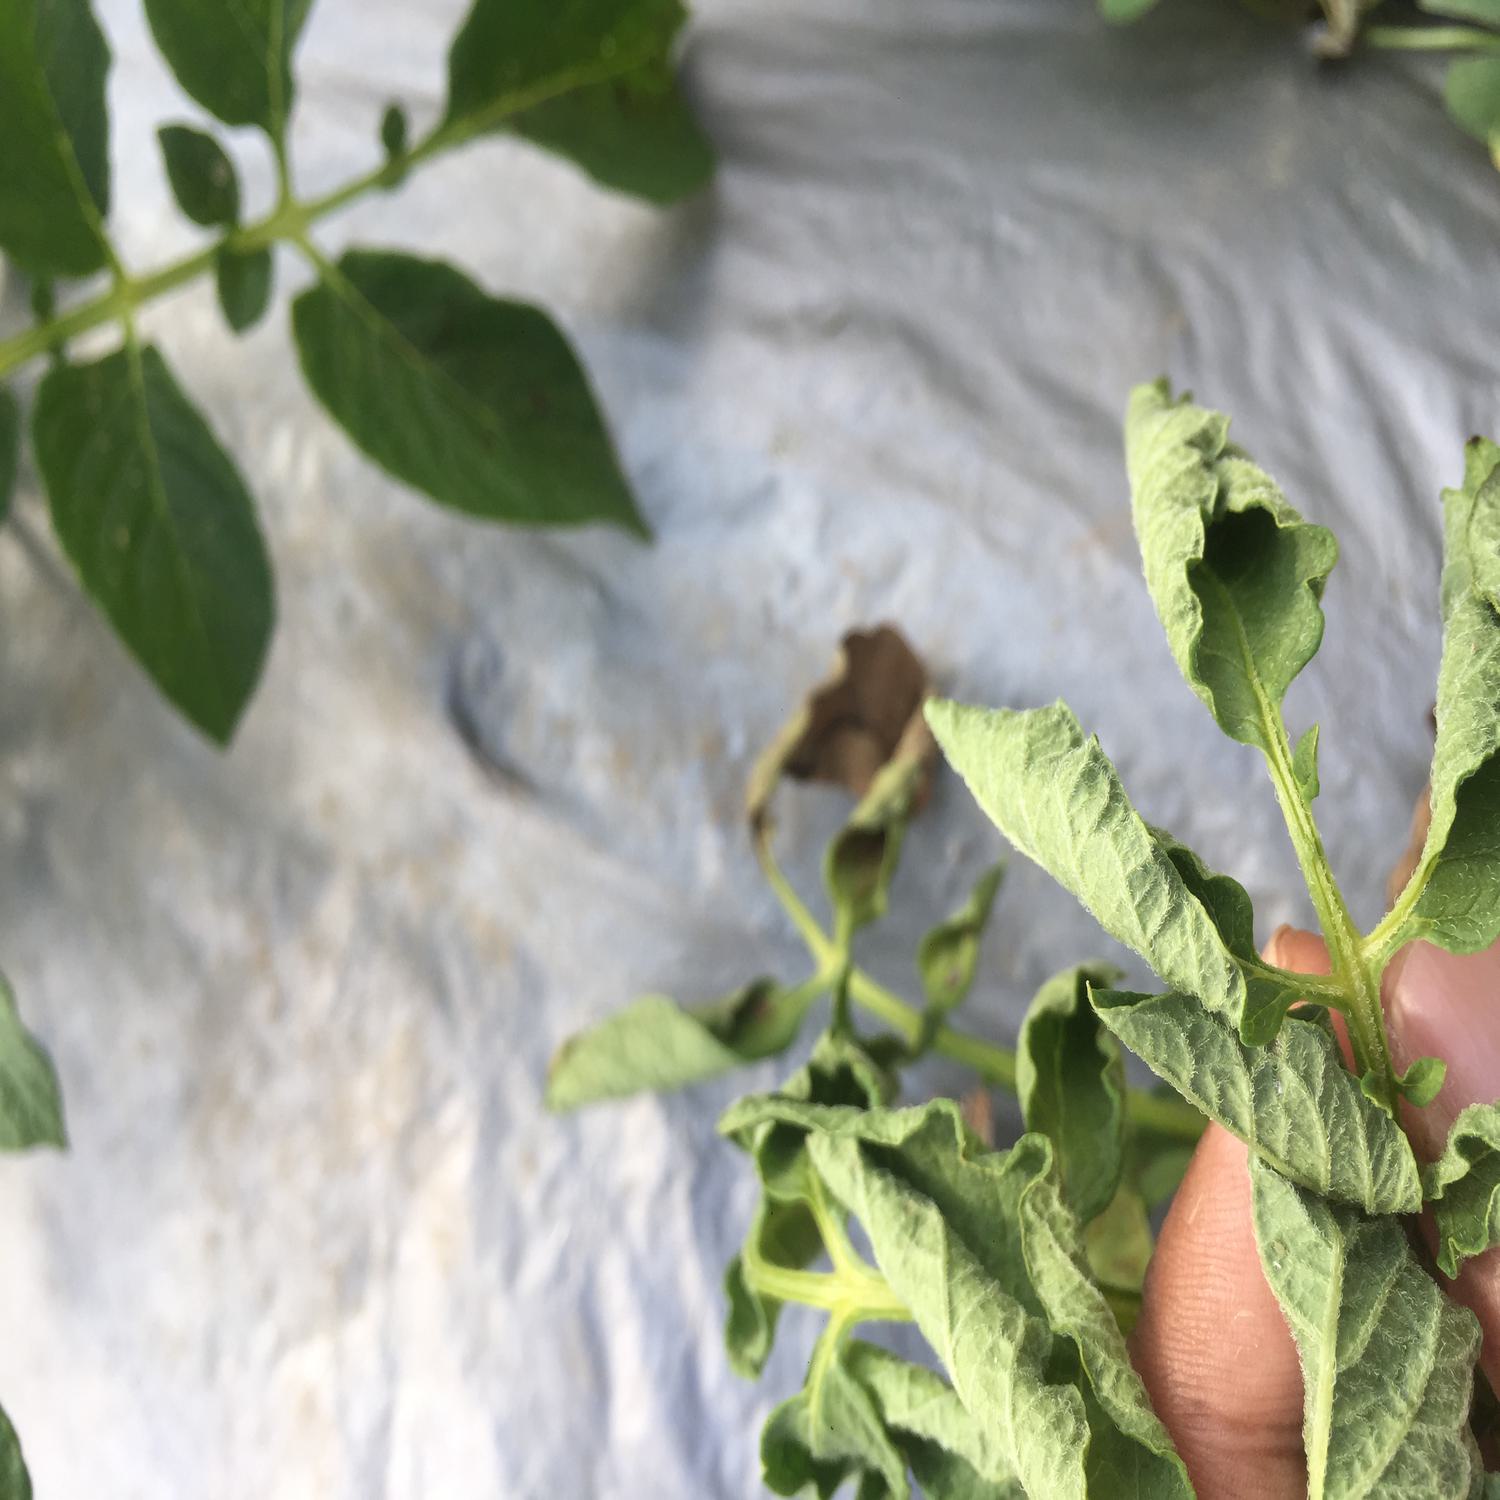
Label: Bacteria